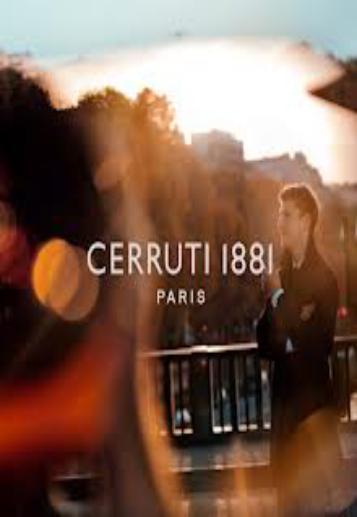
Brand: Cerruti 1881
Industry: Necessities